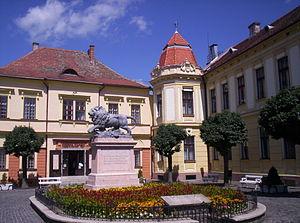
Szigetvár est une localité hongroise, ayant le rang de ville dans le comitat de Baranya. Chef-lieu de la micro-région de Szigetvár, elle est située sur le flanc sud du massif du Zselic.